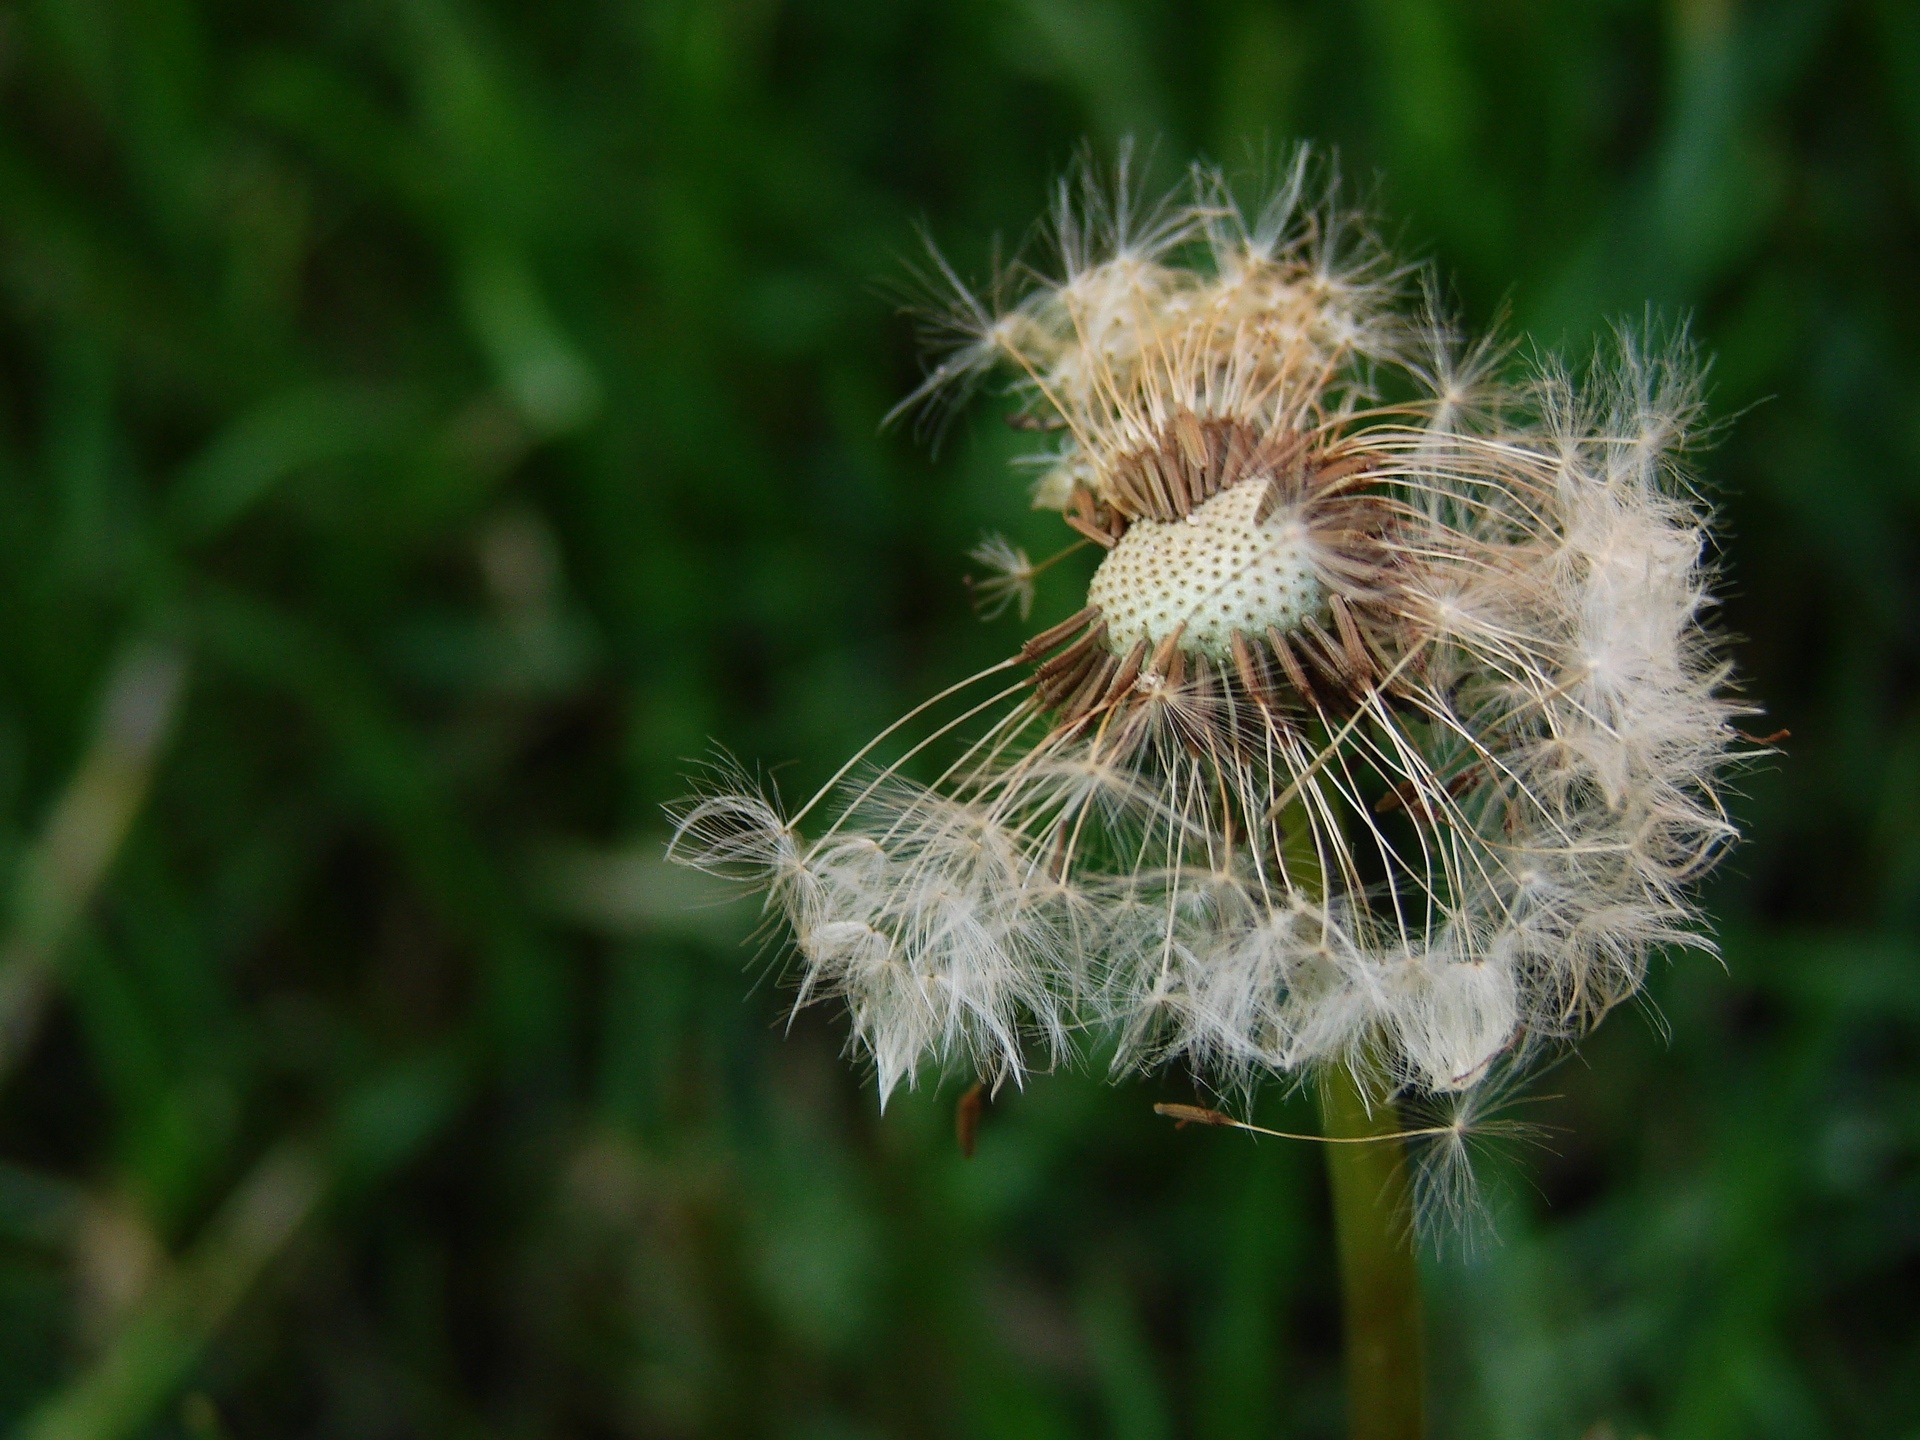
nature, grass, plant, photography, meadow, dandelion, prairie, flower, green, botany, flora, fauna, wildflower, close up, seeds, thistle, macro photography, flowering plant, daisy family, grass family, plant stem, land plant, thorns spines and prickles